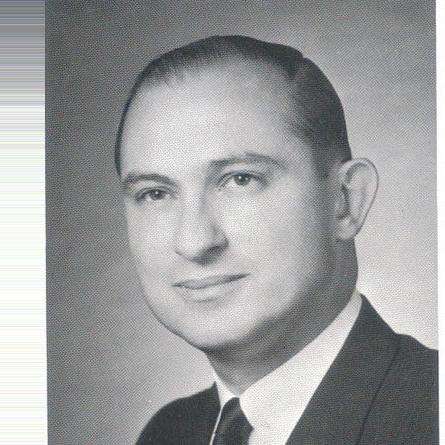
Age: 45